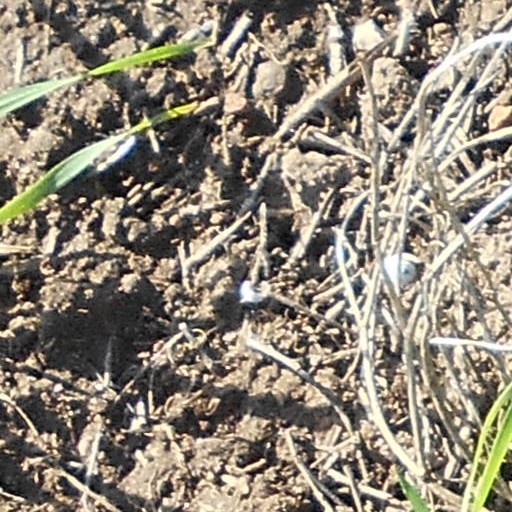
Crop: wheat